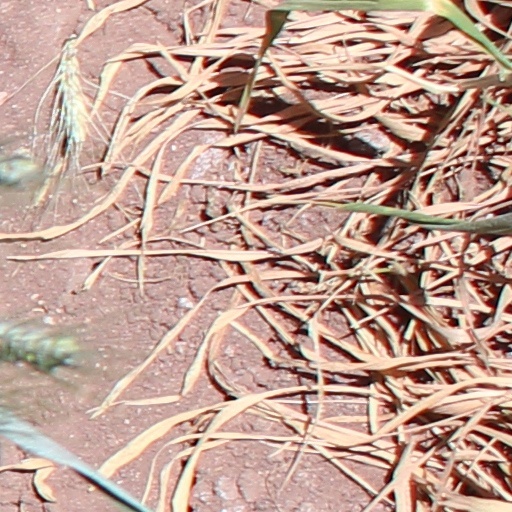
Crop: wheat